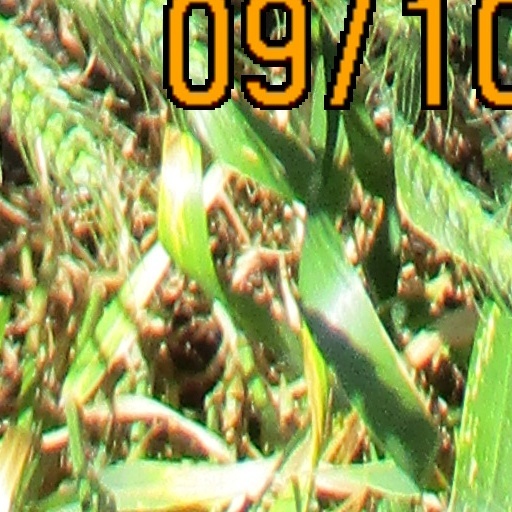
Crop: wheat